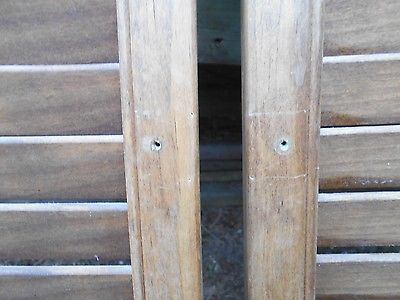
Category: cabinet